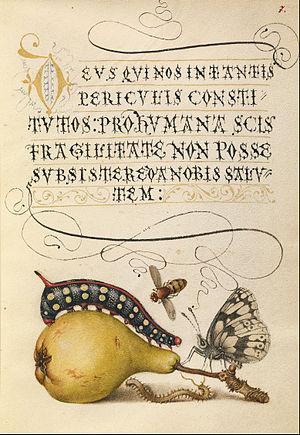
Joris Hoefnagel, né en 1542 à Anvers et mort le 9 septembre 1601 à Vienne, est un enlumineur flamand.